Sky position (RA, Dec in degrees): 199.879, -1.236
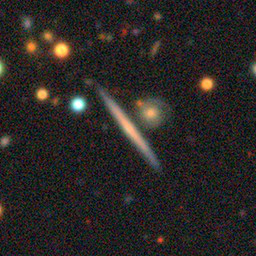
Galaxy morphology: Edge-on Galaxies without Bulge